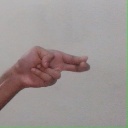
अक्षर: ह